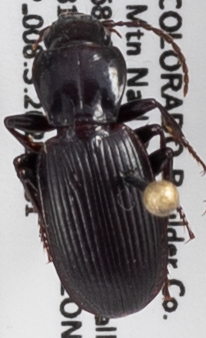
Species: Pterostichus protractus
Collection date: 2021-08-31
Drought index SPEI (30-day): -0.774
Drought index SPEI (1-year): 0.288
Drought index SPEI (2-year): -0.62